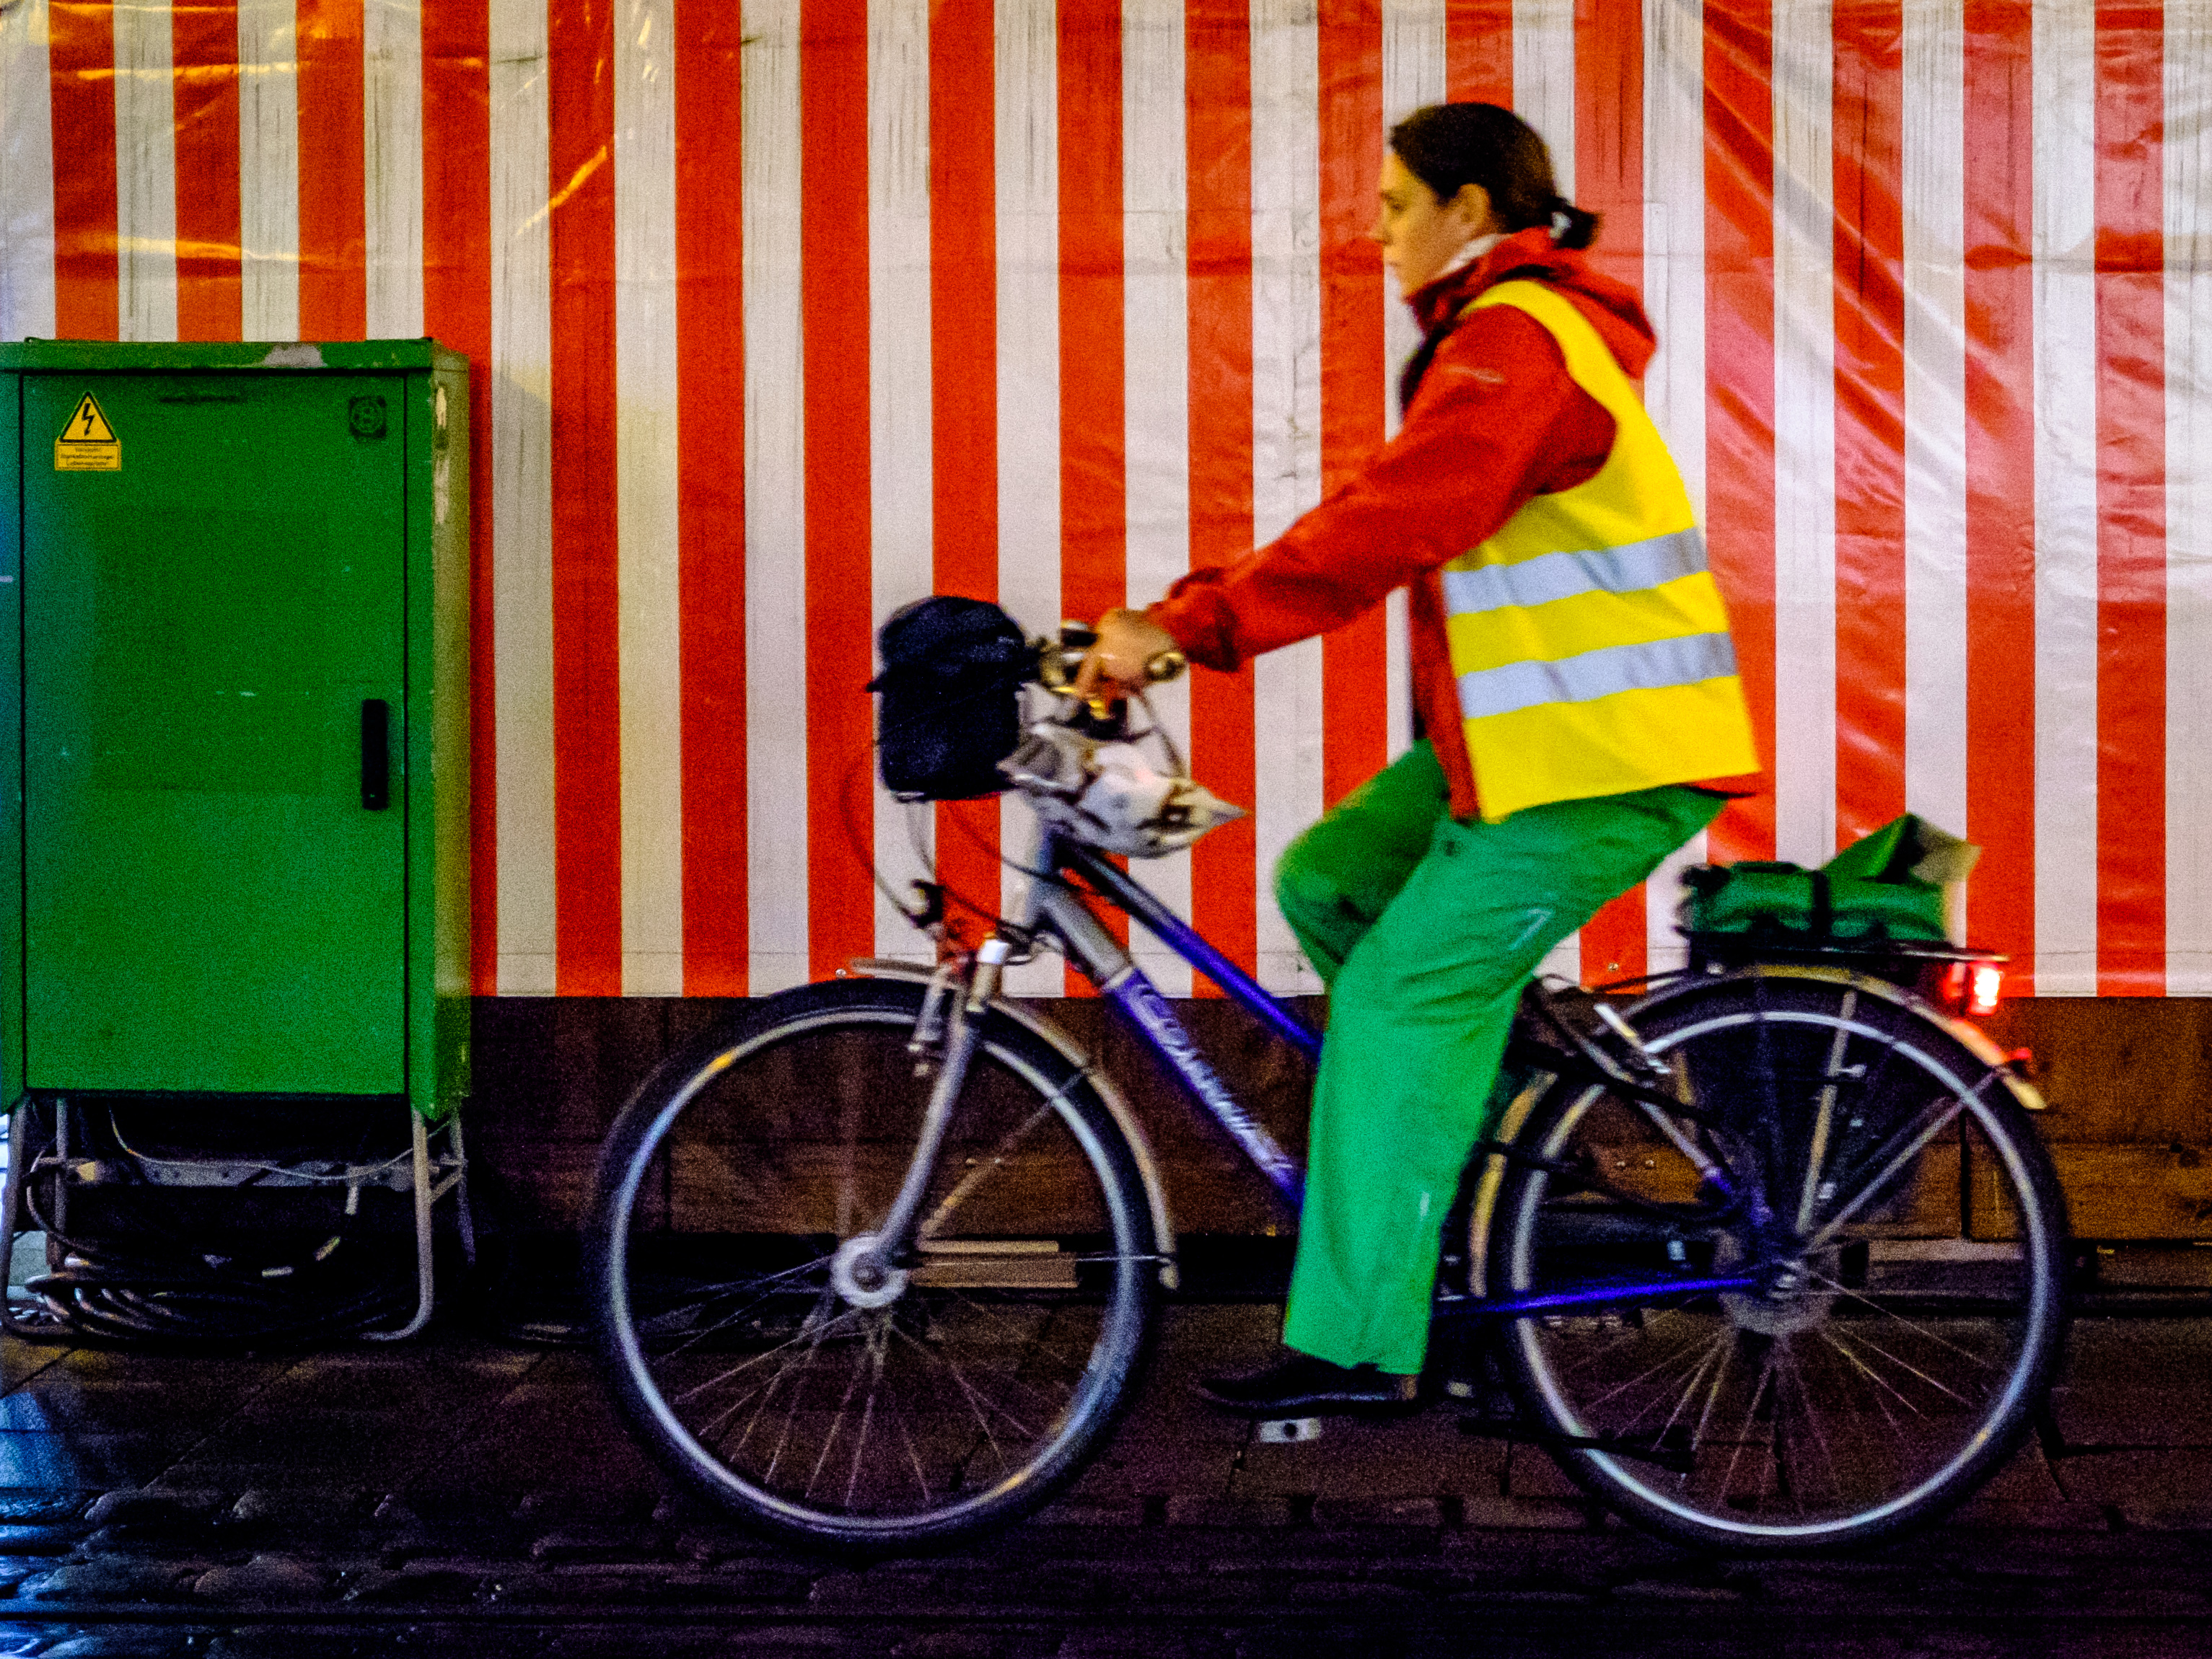
bicycle, vehicle, color, sports equipment, cycling, land vehicle